John Ystumllyn

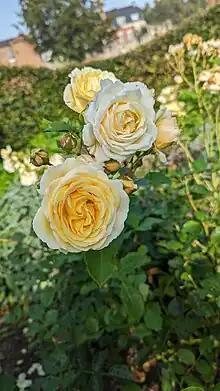
John Ystumllyn rose in Museum Gardens, York

The first he sources to his own mother, claiming that a member of the Wynn family of Ystumllyn, possibly Ellis Wynn, "who had a Yacht, caught the boy in a wood in Africa and brought him home to Ystumllyn", where "they judged him to be about eight years old, and they took him to the Church in Criccieth, or Ynys[cynhaearn], to be christened, and called him John Ystumllyn". Ystumllyn's true birth name is unknown. Another narrative, derived from Ystumllyn's descendants, "stated that a number of black boys arrived in London, and that Ellis Wynne of Ystumllyn's sister, who lived in London, sent him as a gift to her brother". Green notes that Wynn's sister, Mary, married a William Hollier, perhaps the same Hollier who was the first secretary of the African Company of Merchants, an important character in the slave trade around the Gold Coast. The third account, from John himself, asserted that he was captured by white men while "on the banks of a stream amid woodland attempting to catch a moorhen", and was abducted and taken to their ship to the "frightful howls" of his mother. Green is skeptical of each of these stories, stating that, while it was "not inconceivable that Wynne was directly implicated in the slave trade", "it's much likelier that John came from a slave family in the West Indies", citing the reference to an Indian origin on his gravestone. Researcher Ffion Mair Jones, however, is more convinced by the kidnapping narrative as it is corroborated by Ystumllyn's own memories of his childhood.